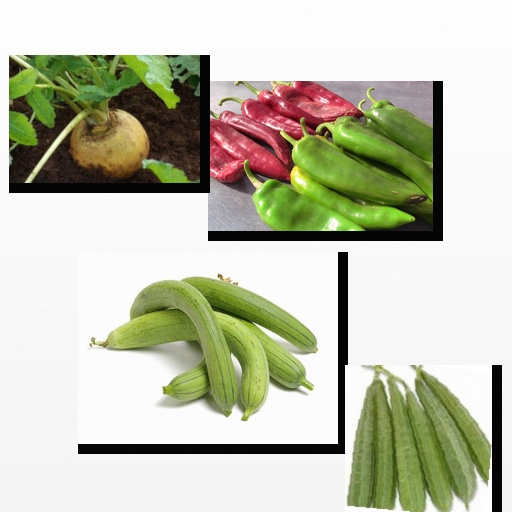
Food items: ridge_gourd, chili_pepper, turnip, sponge_gourd